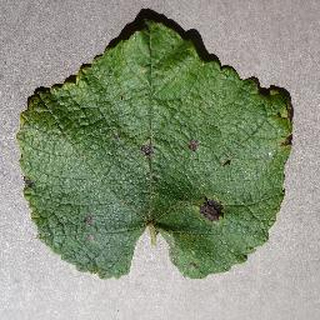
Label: grape_leaf_blight